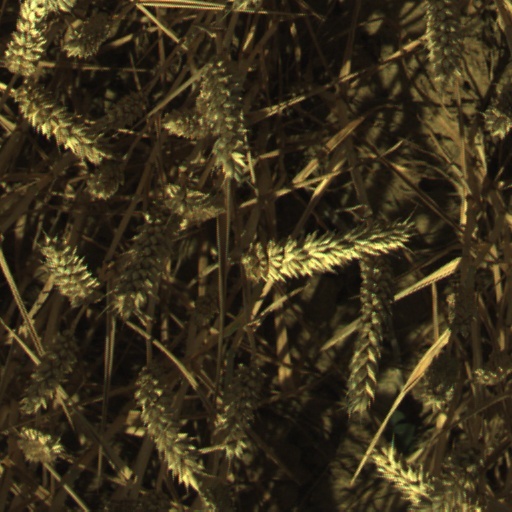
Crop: wheat